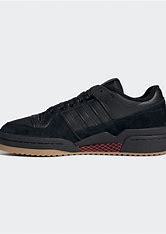
Brand: adidas
Model: Forum Skate